Charles Sutton (actor)

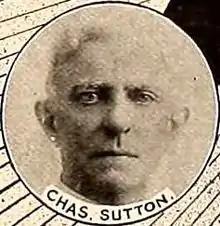
Sutton from an ad for "Democracy: The Vision Restored" (1920)

Charles Sutton (1856 – July 20, 1935) was an American actor of the silent era. He appeared in more than one hundred films between 1911 and 1923.